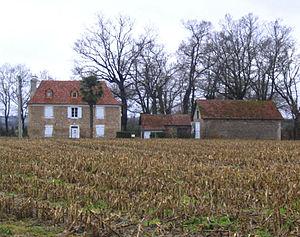
La maison béarnaise est un type d'habitation traditionnel de l'ancienne province française du Béarn, aujourd'hui dans l'est du département des Pyrénées-Atlantiques. Elle se caractérise par des murs en galets dans les plaines, ou parfois de moellons dans les montagnes, et un toit en forte pente.